Daneliya Tuleshova

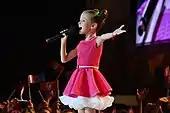
Tuleshova performing at the Children's New Wave in Sochi, Russia.

At the age of eight, she was spotted by the organizers of the Kazakh singing competition "Ayaglagan Astana", the selection round for the famous Children's New Wave, an international contest for young performers held annually in Russia. In 2015, Daneliya won the competition and reached the finals of Children's New Wave, where she won the Audience Award.